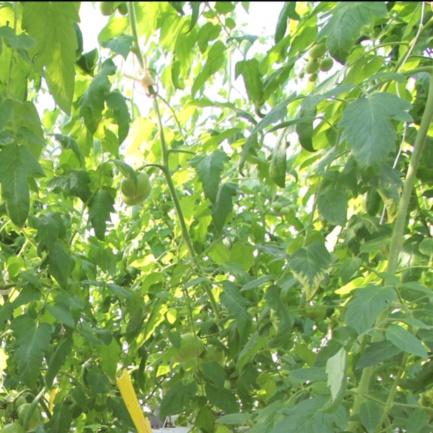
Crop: tomato